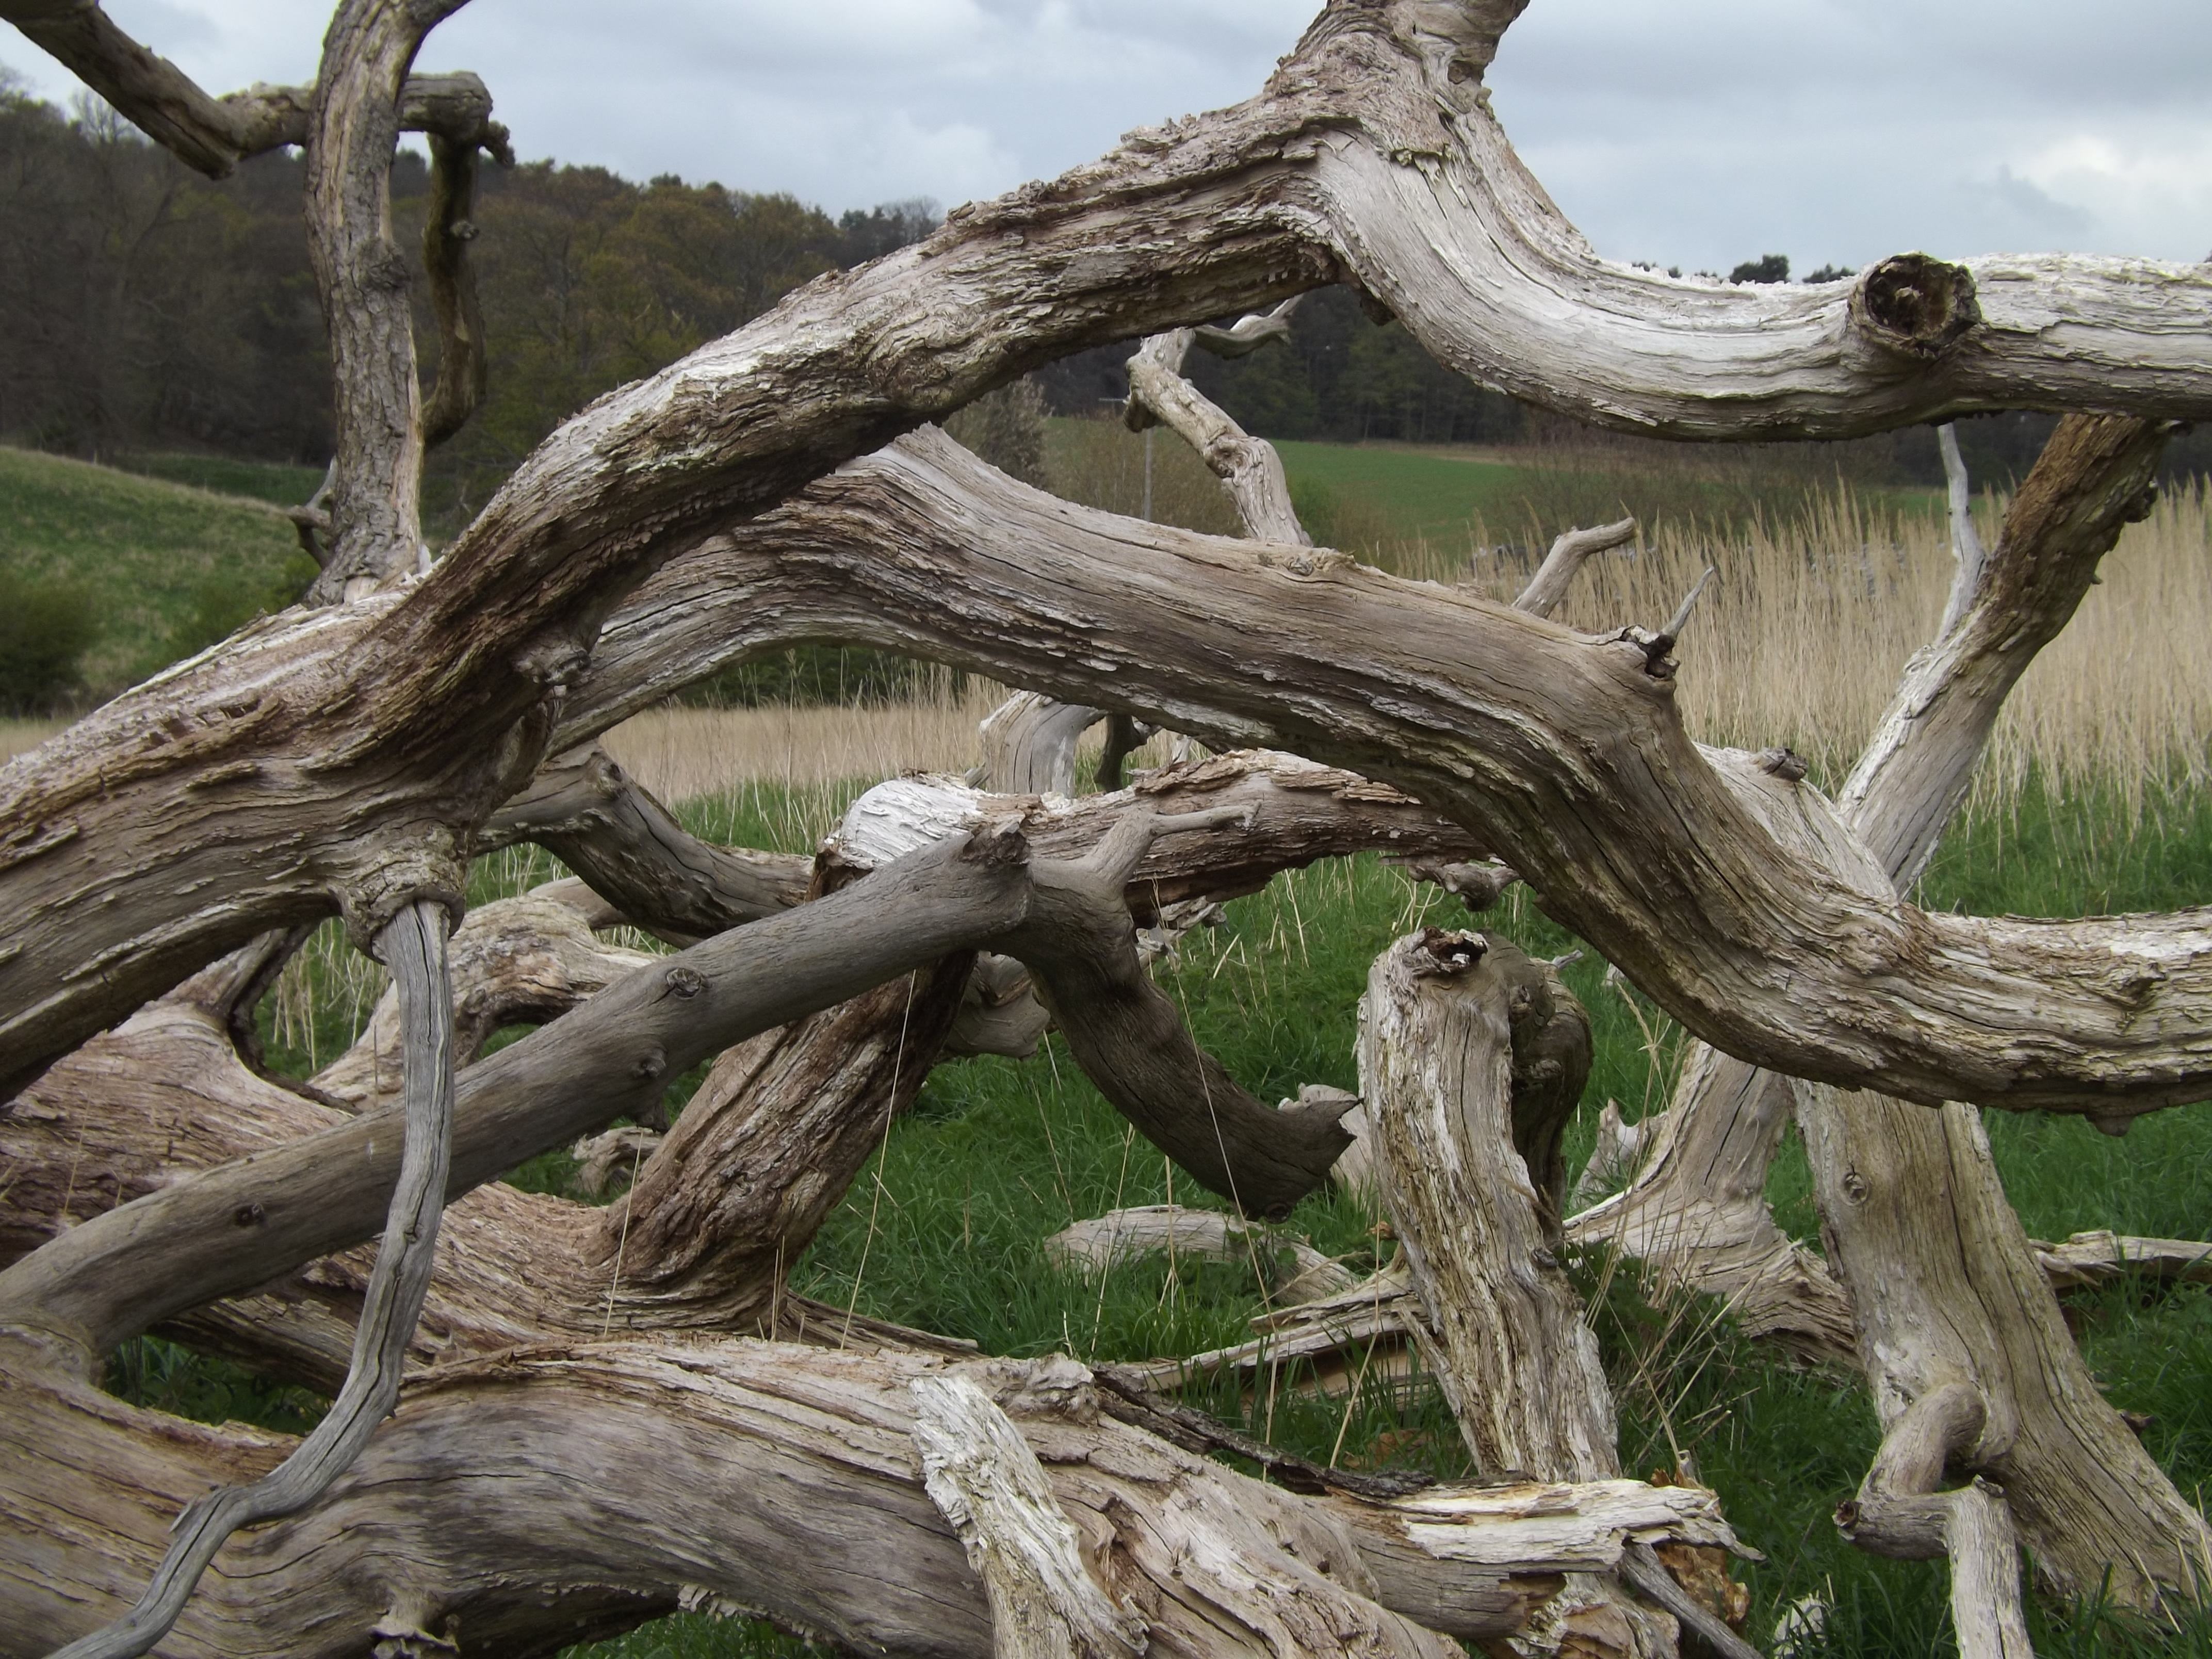
driftwood, tree, nature, branch, plant, wood, flower, trunk, dry, log, dead, root, branches, woodland, tangled, plant stem, woody plant